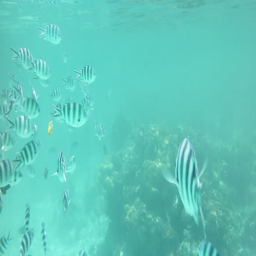
underwater view of fishes on the coral reefs in the clear coastal waters of island